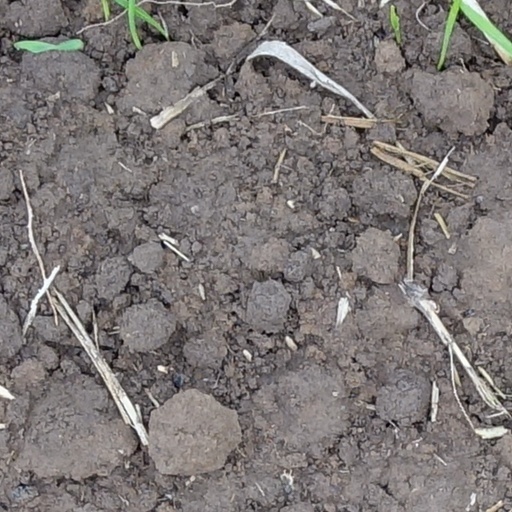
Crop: wheat